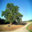
Label: oak_tree